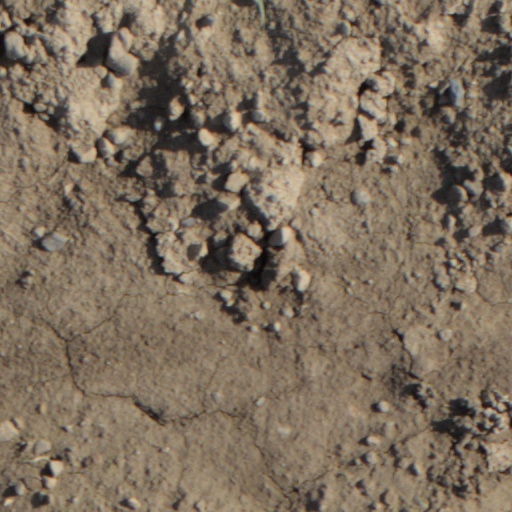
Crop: wheat